FN Model 1903

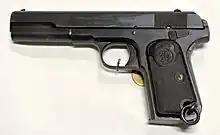
A Husqvarna m/1907 from the collections of the Swedish Air Force Museum

Sweden obtained a license to manufacture a variant of the design for domestic use as the Husqvarna m/1907 and began production in 1917 to meet both military needs and civilian demand. Husqvarna produced military pistols for Colombia when FN was unwilling to resume production in the 1930s. Sweden had manufactured 89,230 pistols when production ended in 1942. Early Husqvarna-produced pistols included the slide marking of either "Browning's Patent" or "System Browning". This practice was discontinued after World War I at the insistence of FN, which had been granted the exclusive right to use John Browning's name for the purpose of firearms marketing.